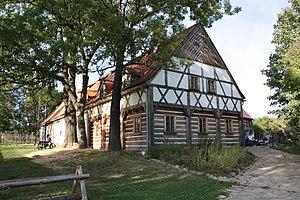
Jindřichovice pod Smrkem est une commune du district et de la région de Liberec, en Tchéquie. Sa population s'élevait à 655 habitants en 2018.